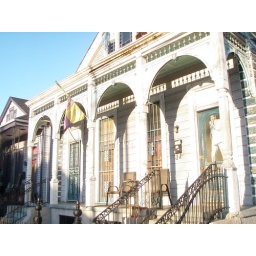
Elvis painted on the front door of a house near our B&amp;amp;B on Magazine St.